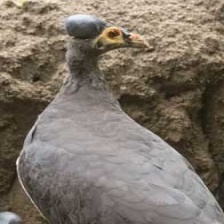
Species: MALEO
Scientific name: MACROCEPHALON MALEO